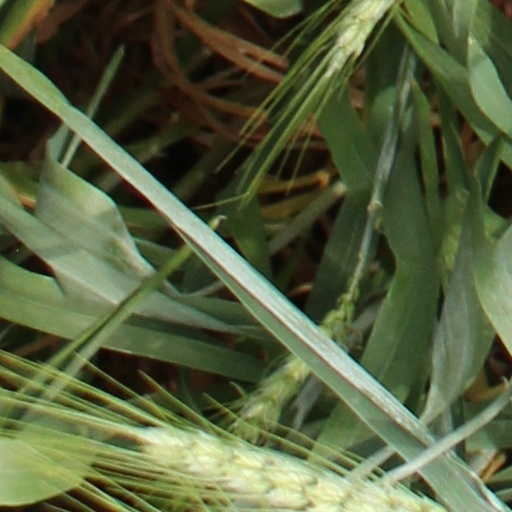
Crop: wheat